Battle of the Yarmuk

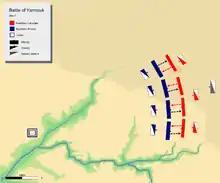
Day 1, limited attacks by the Byzantine army

The battle began on 15 August. At dawn, both armies lined up for battle less than a mile apart. It is recorded in Muslim chronicles that before the battle started, George, a unit commander in the Byzantine right centre, rode up to the Muslim line and converted to Islam; he would die the same day fighting on the Muslim side. The battle began as the Byzantine army sent its champions to duel with the Muslim mubarizun. The mubarizun were specially trained swordsmen and lancers, with the objective to slay as many enemy commanders as possible to damage their morale. At midday, after losing a number of commanders in the duels, Vahan ordered a limited attack with a third of his infantry forces to test the strength and strategy of the Muslim army and, using their overwhelming numerical and weaponry superiority, achieve a breakthrough wherever the Muslim battle line was weak. However the Byzantine assault lacked determination; many Byzantine soldiers were unable to press the attack against the Muslim veterans. The fighting was generally moderate although in some places, it was especially intense. Vahan did not reinforce his forward infantry, two thirds of which was kept in reserve with one third deployed to engage the Muslims, and at sunset, both armies broke contact and returned to their respective camps.